Juan Viedma (footballer)

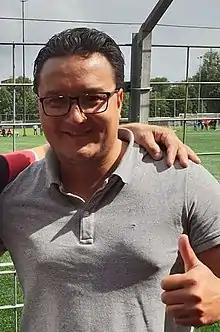
Viedma in 2018

Juan José Viedma Schenkhuizen (born 27 October 1974), known as Viedma, is a Dutch former footballer who played as a defensive midfielder or a central defender.